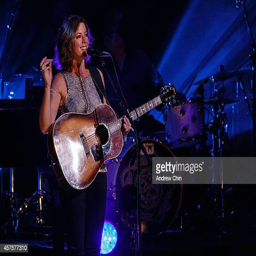
pop artist performs on stage